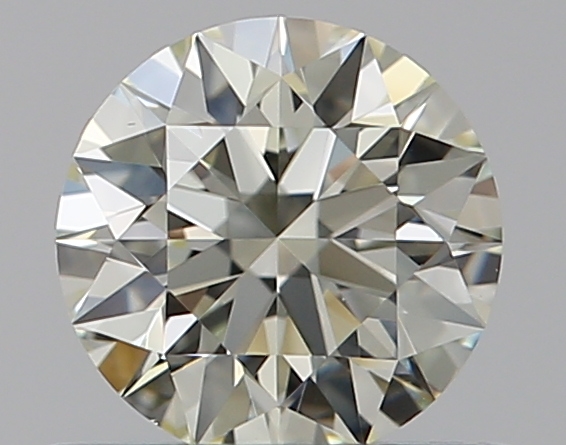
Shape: round
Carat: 0.5
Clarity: VS1
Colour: M
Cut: EX
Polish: EX
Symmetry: EX
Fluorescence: N
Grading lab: GIA
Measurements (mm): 5.08 x 5.11 x 3.17